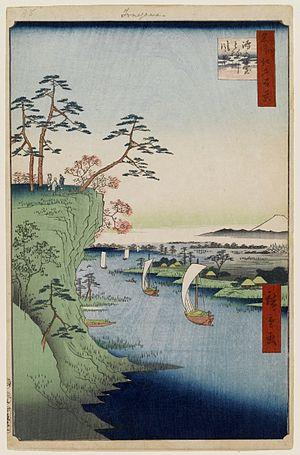
Les Cent vues d'Edo constituent, avec Les Cinquante-trois Stations du Tōkaidō et Les Soixante-neuf Stations du Kiso Kaidō, l'une des séries d'estampes majeures que compte l'œuvre très abondante du peintre japonais Hiroshige. Malgré le titre de l'œuvre, réalisée entre 1856 et 1858, il y a en réalité 119 estampes qui toutes utilisent la technique de la xylographie. La série appartient au style de l'ukiyo-e, mouvement artistique portant sur des sujets populaires à destination de la classe moyenne japonaise urbaine qui s'est développée durant l'époque d'Edo. Plus précisément, elle relève du genre des meisho-e célébrant les paysages japonais, un thème classique dans l'histoire de la peinture japonaise. Quelques-unes des gravures sont réalisées par son élève et fils adoptif, Utagawa Hiroshige II qui, pendant un temps, utilise ce pseudonyme pour signer certaines de ses œuvres.